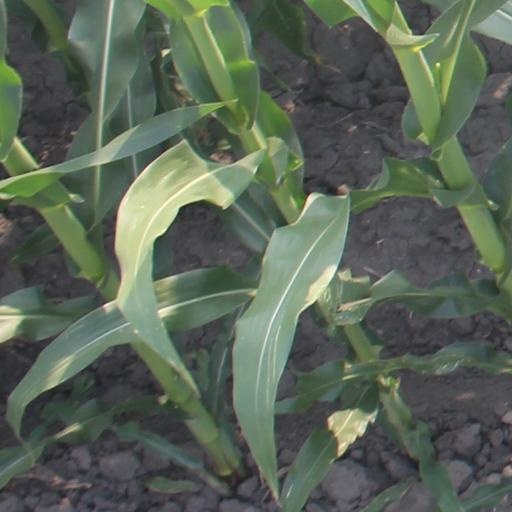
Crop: maize; corn